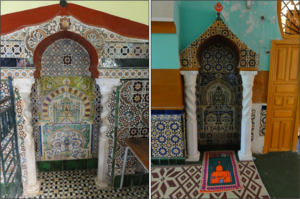
La Zaouïa de Bounouh ou Zaouïa de Sidi M'hamed Bou Qobrine est un édifice religieux situé à Bounouh dans la wilaya de Tizi Ouzou en Algérie honorant la mémoire du saint patron de la région, Sidi M'hamed Bou Qobrine plus connu sous le nom de Sidi M'hamed ben Abderahmane al-Azhari. Elle fait partie des Zaouïas en Algérie affiliées à la confrérie Rahmaniya sous la tutelle du Ministère des Affaires religieuses et des Wakfs et de la Référence religieuse algérienne.